Prime minister

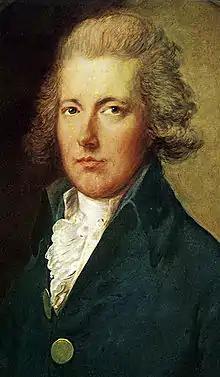
British prime minister William Pitt (1759–1806), the youngest head of government at the age of 24.

In many cases, though commonly used, "prime minister" is not the official title of the office-holder. In the Russian constitution, the prime minister is titled "Chairman of the government". The Irish prime minister is called the (which is rendered into English as "prime minister"), in Israel the prime minister is "Rosh HaMemshalah," meaning "head of the government", and the Spanish prime minister is the President of the Government. The head of government of the People's Republic of China is referred to as the Premier of the State Council.